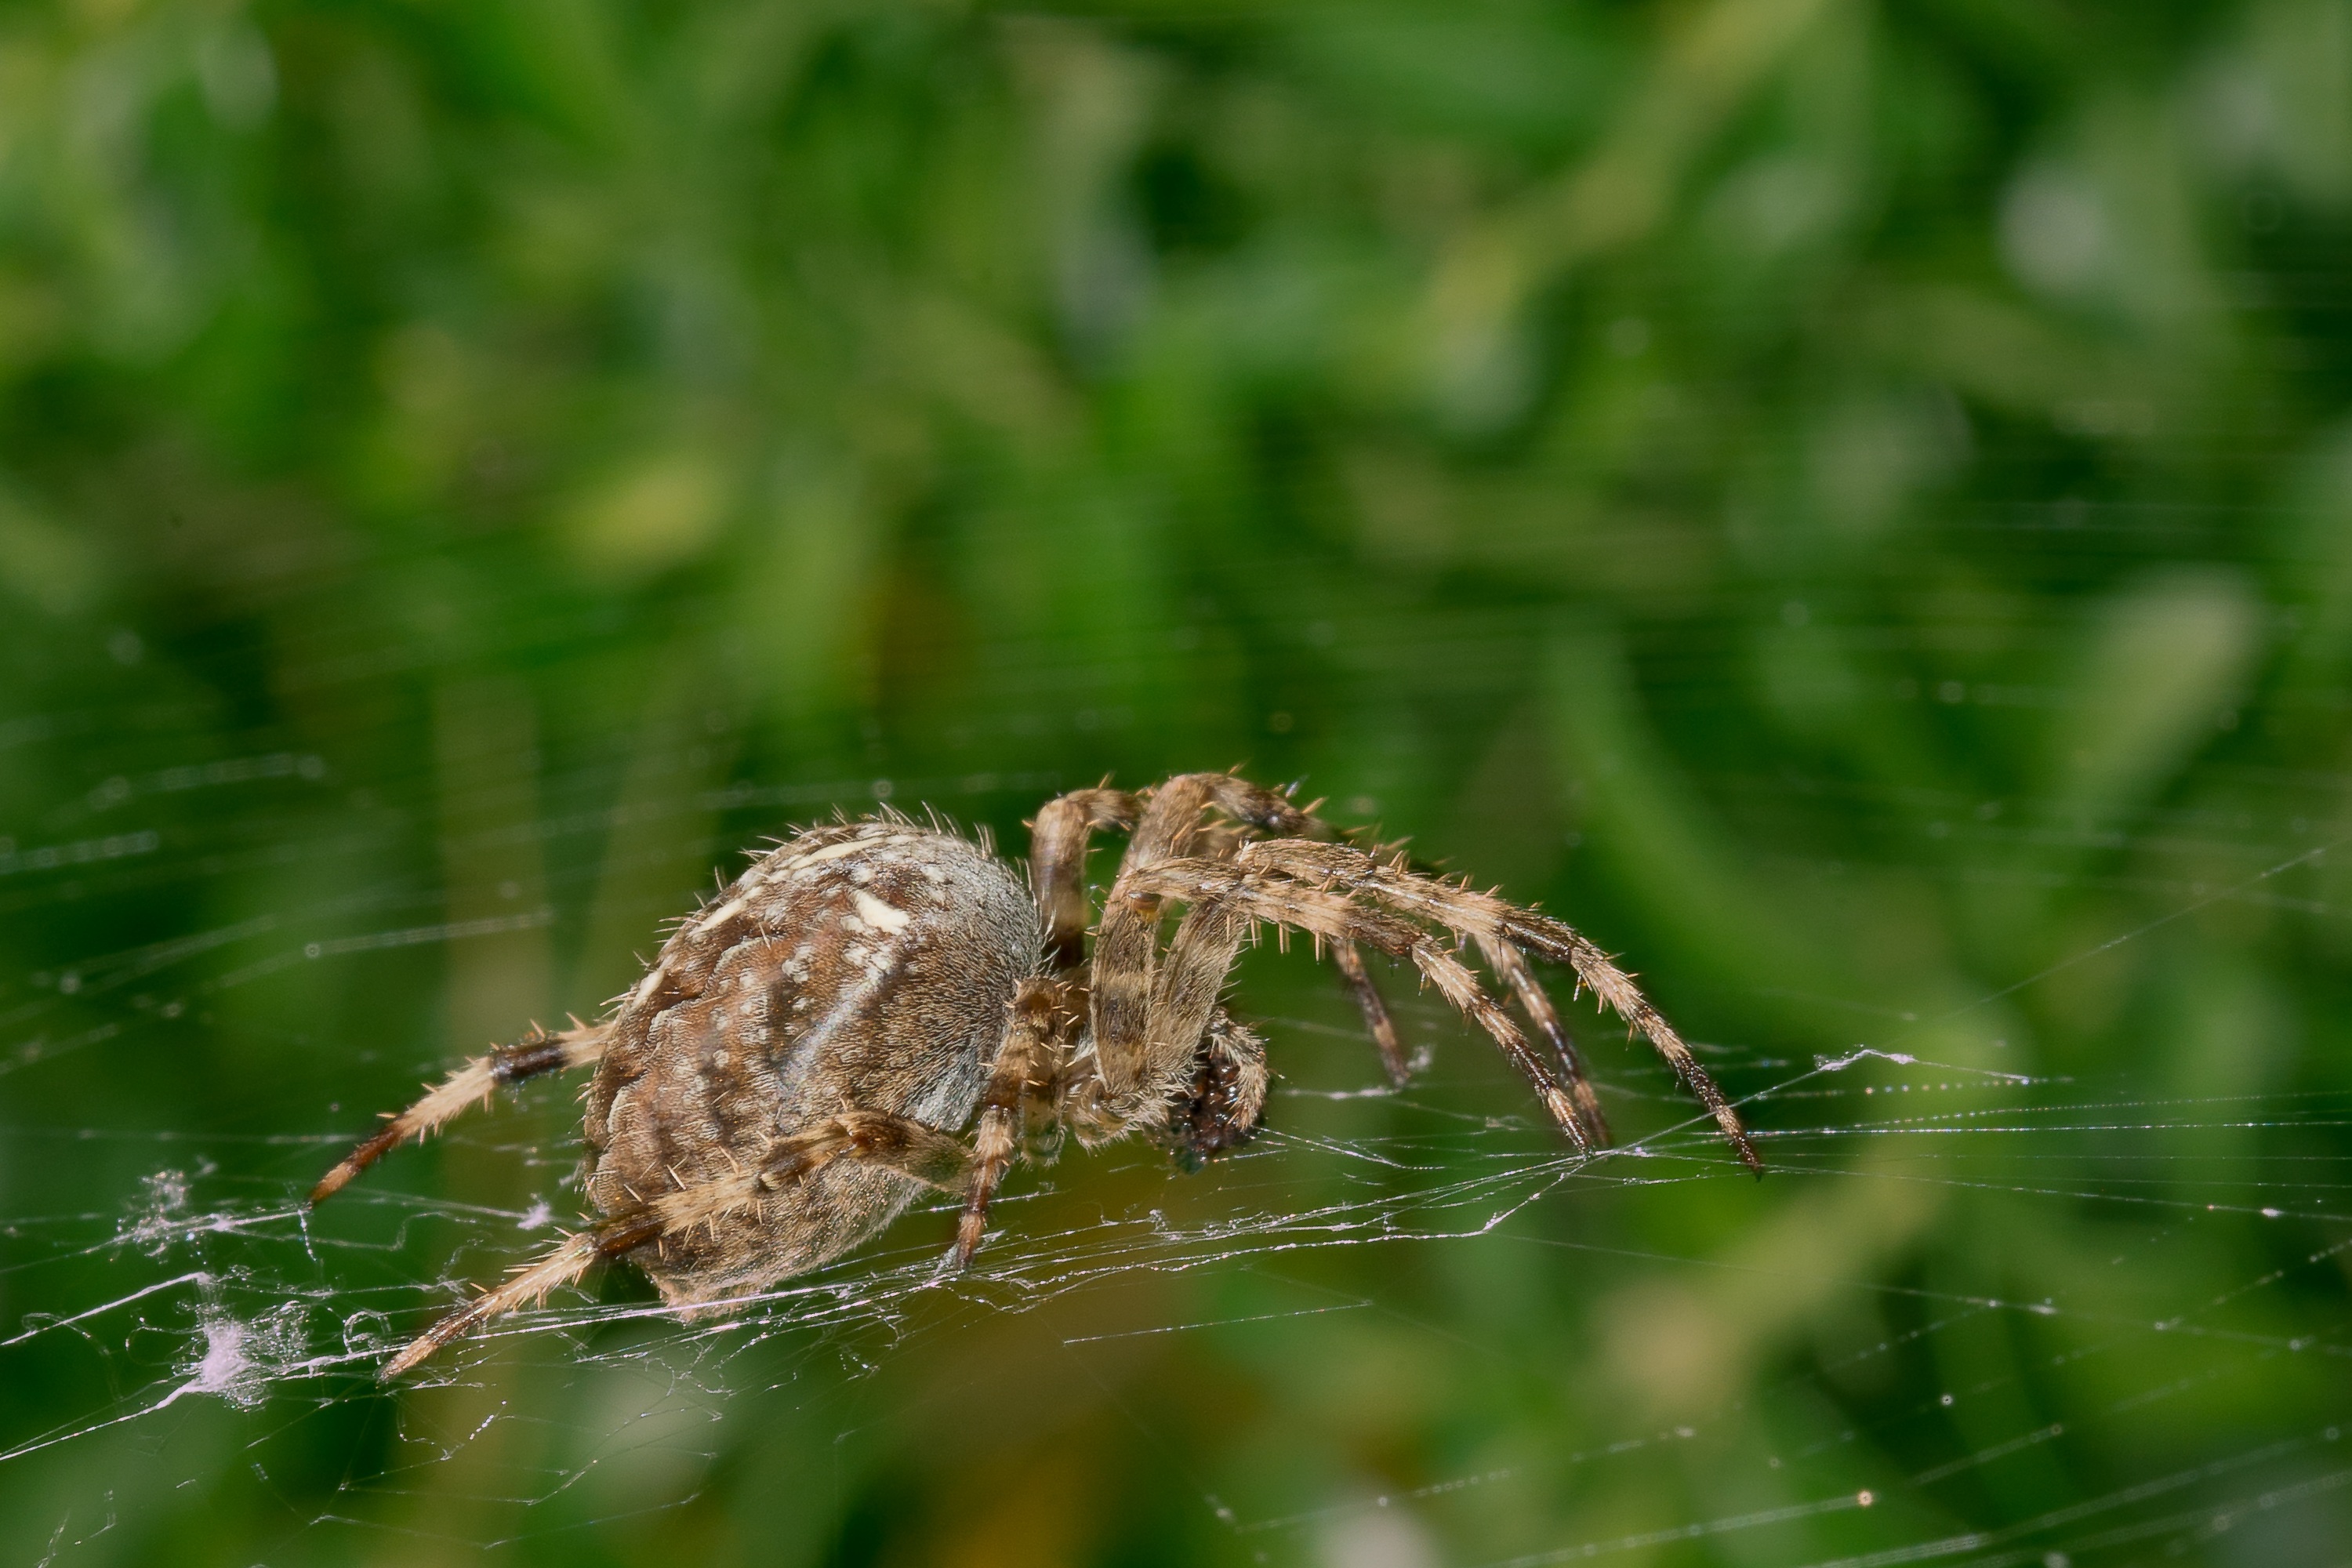
nature, forest, grass, green, insect, close, fauna, invertebrate, cobweb, close up, spider, arachnid, network, macro photography, arthropod, european garden spider, araneus, spider macro, orb weaver spider